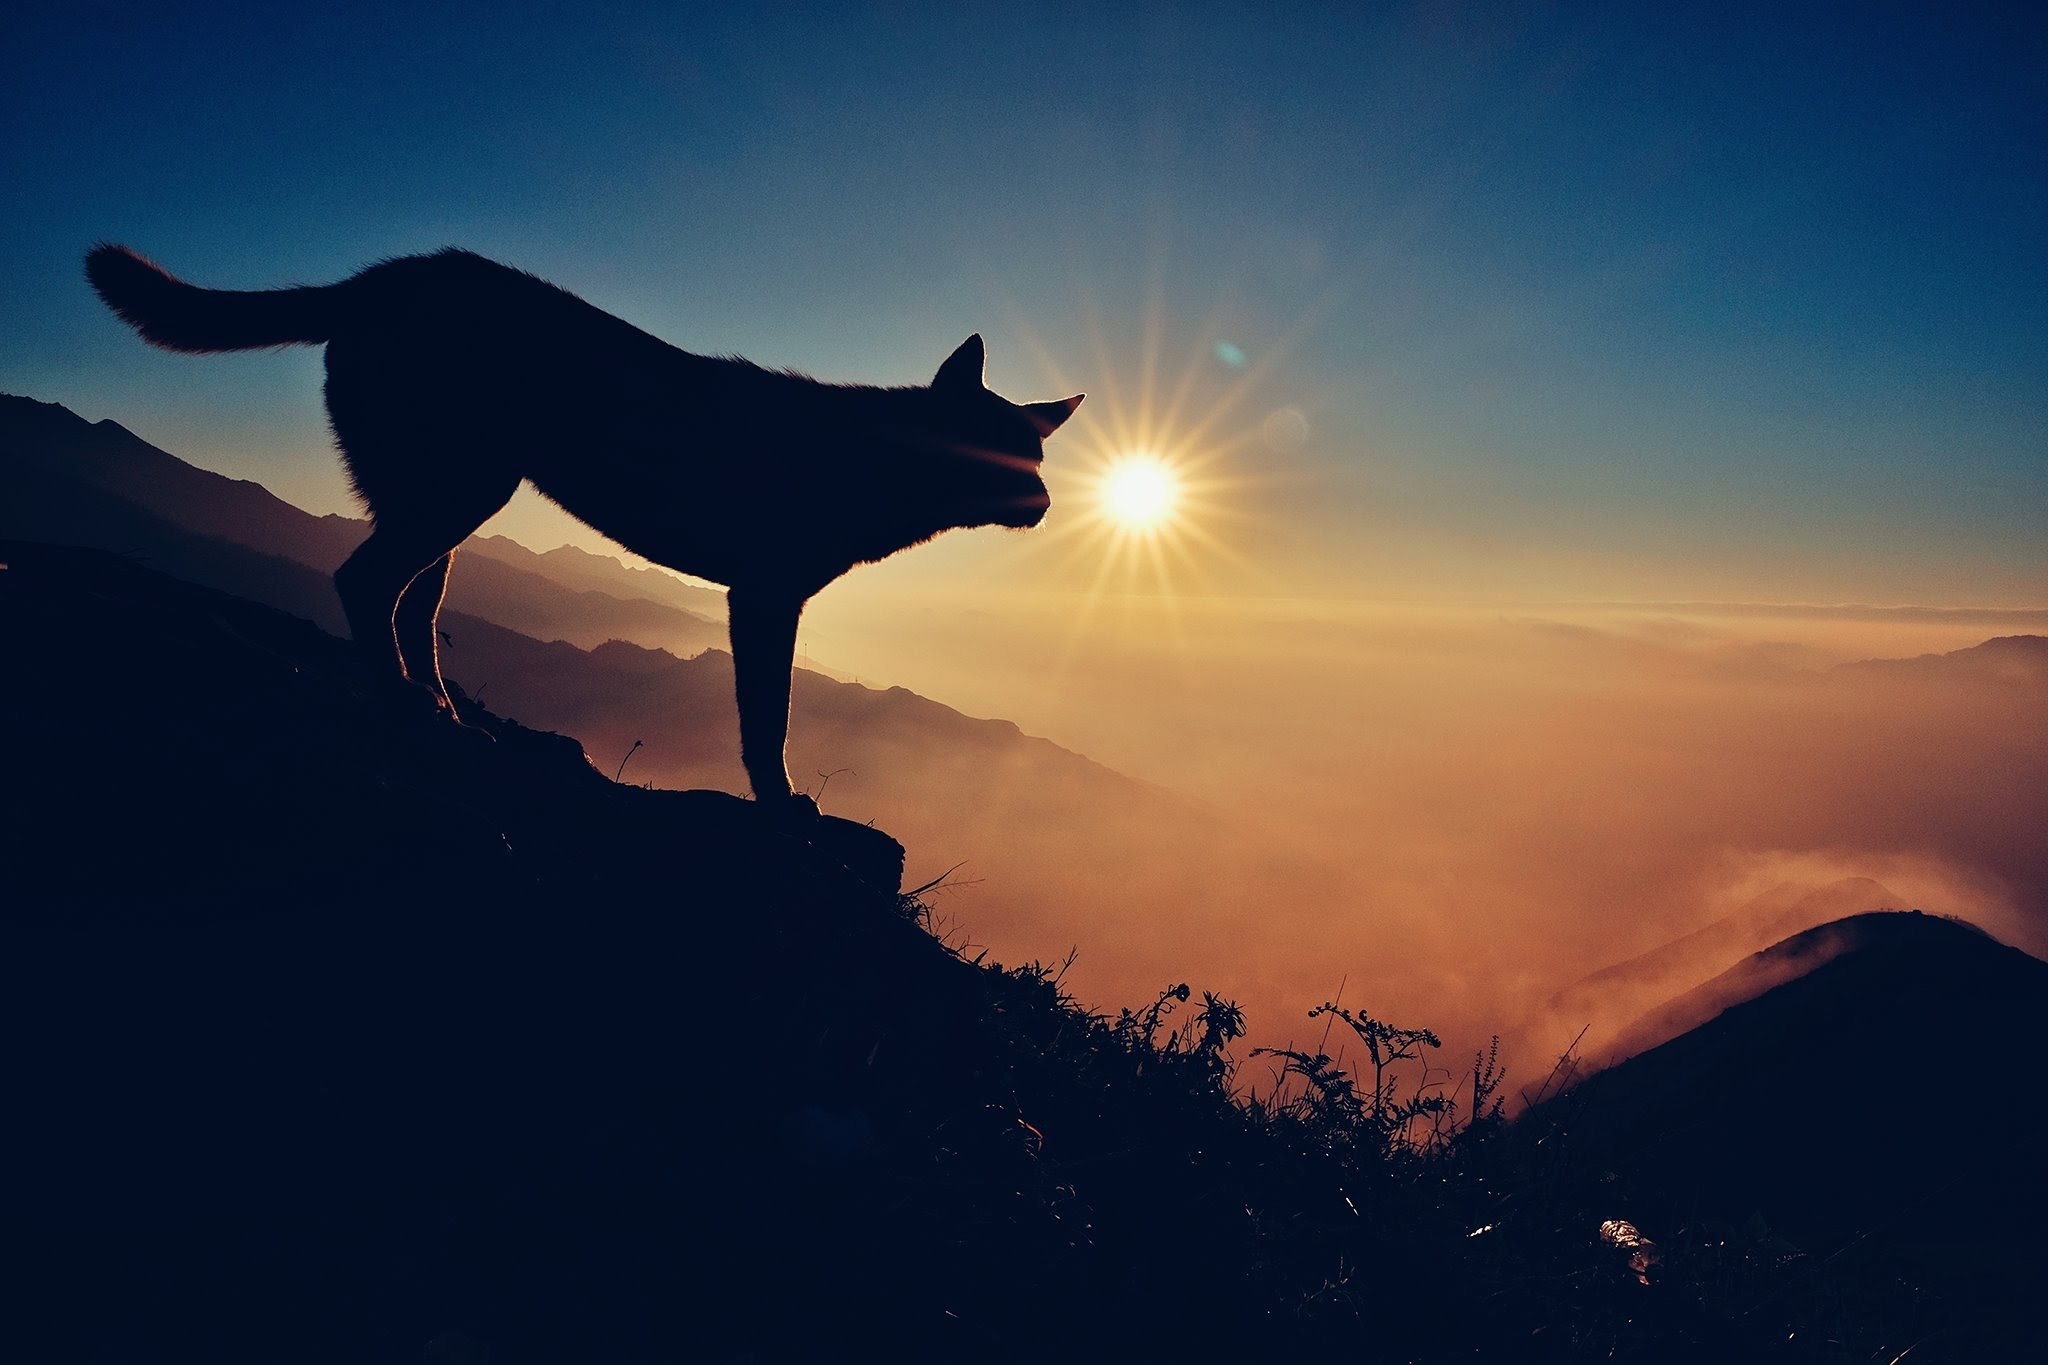
horizon, silhouette, mountain, light, sky, fog, sunrise, sunset, sunlight, morning, dawn, dog, animal, travel, dark, dusk, green, red, natural, scenery, asia, contrast, clouds, background, neck, backlit, the sun, the morning, beautiful eyes, dalat, tip leads, atmosphere of earth, computer wallpaper, mountain high